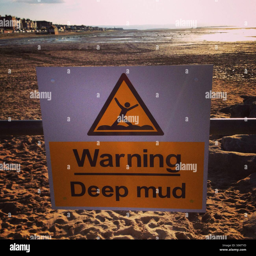
a sign warning of deep mud on a beach